Khoresh karafs
Also known as:
fa - Persian: خورش کرفس
nb - Norwegian Bokmål: Khoresh karafs
Category: stew (celery stew)
Cuisine: Iranian
Associated cuisines: Iranian
Area: Iran
Countries: Iran
Region: Southern Asia

This dish is a traditional stew with celerty as the main part of the dish.

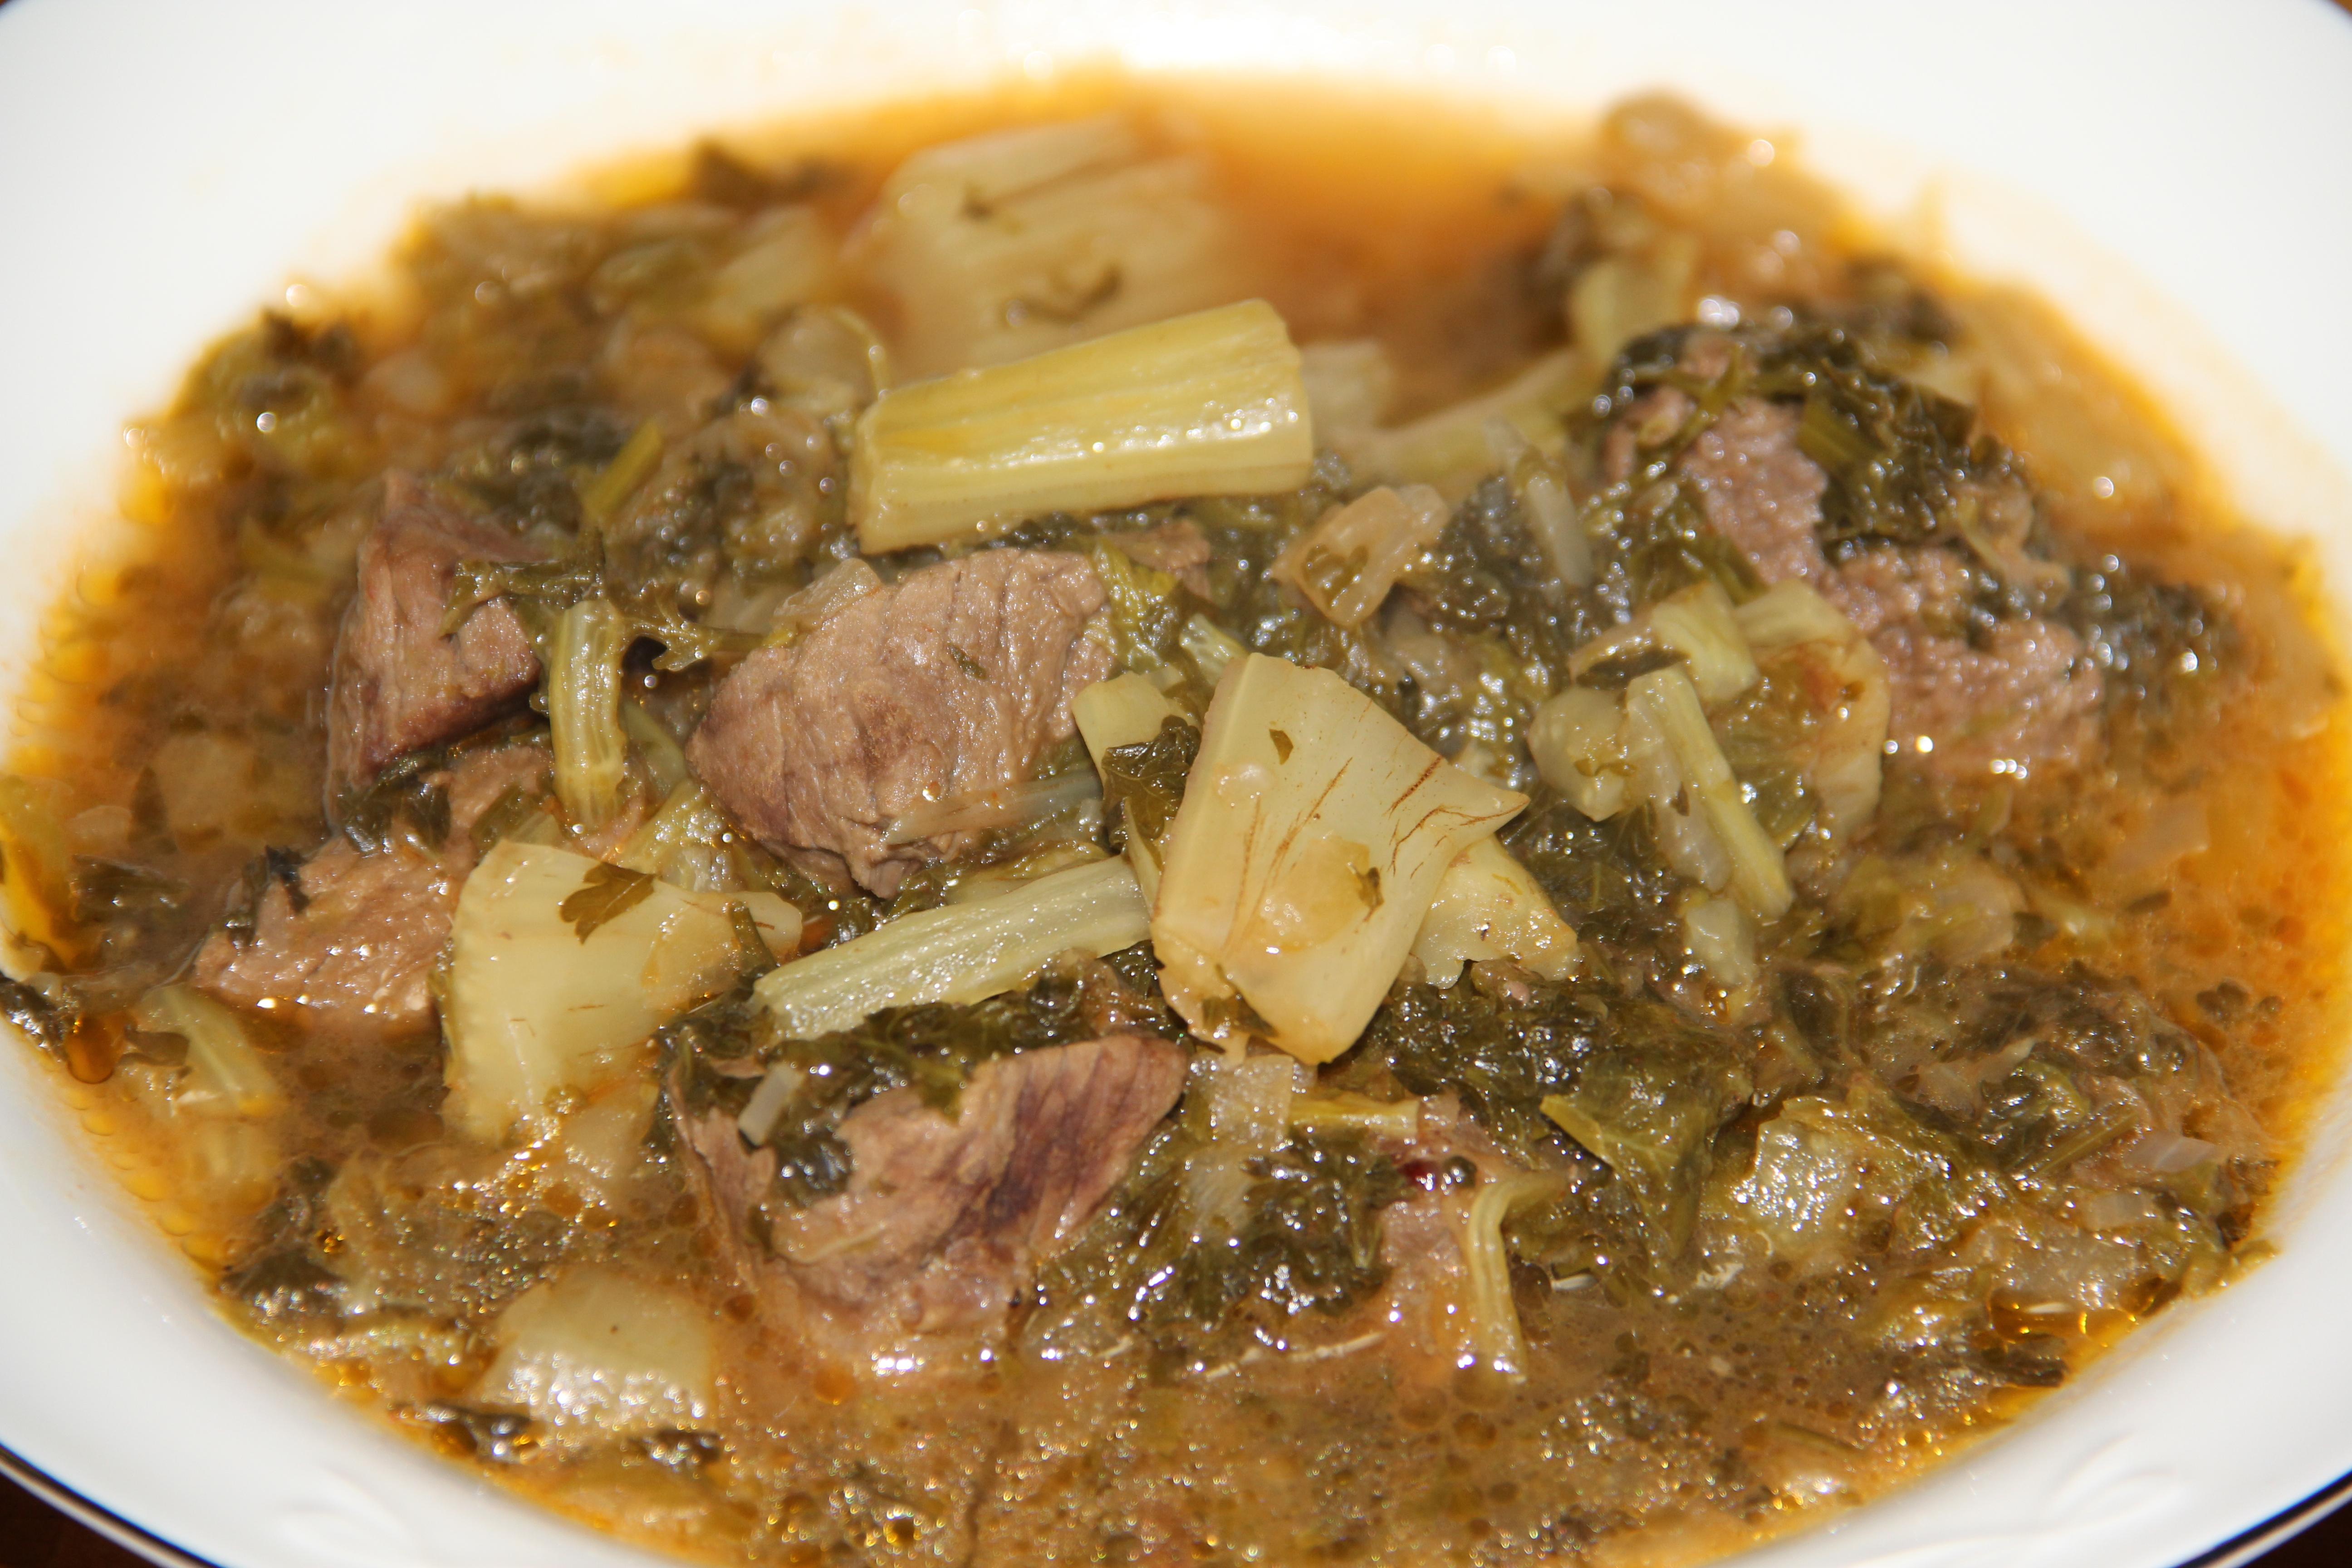